Krodhi

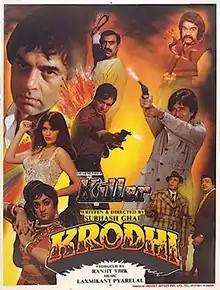
Poster

Krodhi is a 1981 Indian Hindi-language action thriller film directed by Subhash Ghai. It features an ensemble cast of Dharmendra, Shashi Kapoor, Zeenat Aman, Hema Malini, Moushumi Chatterjee, Sachin, Ranjeeta, Pran, Premnath, Amrish Puri and Vimi. The film was launched in 1977, but faced delays due to issues between the cast and the crew, before finally getting released on 20th February 1981.